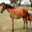
Label: horse